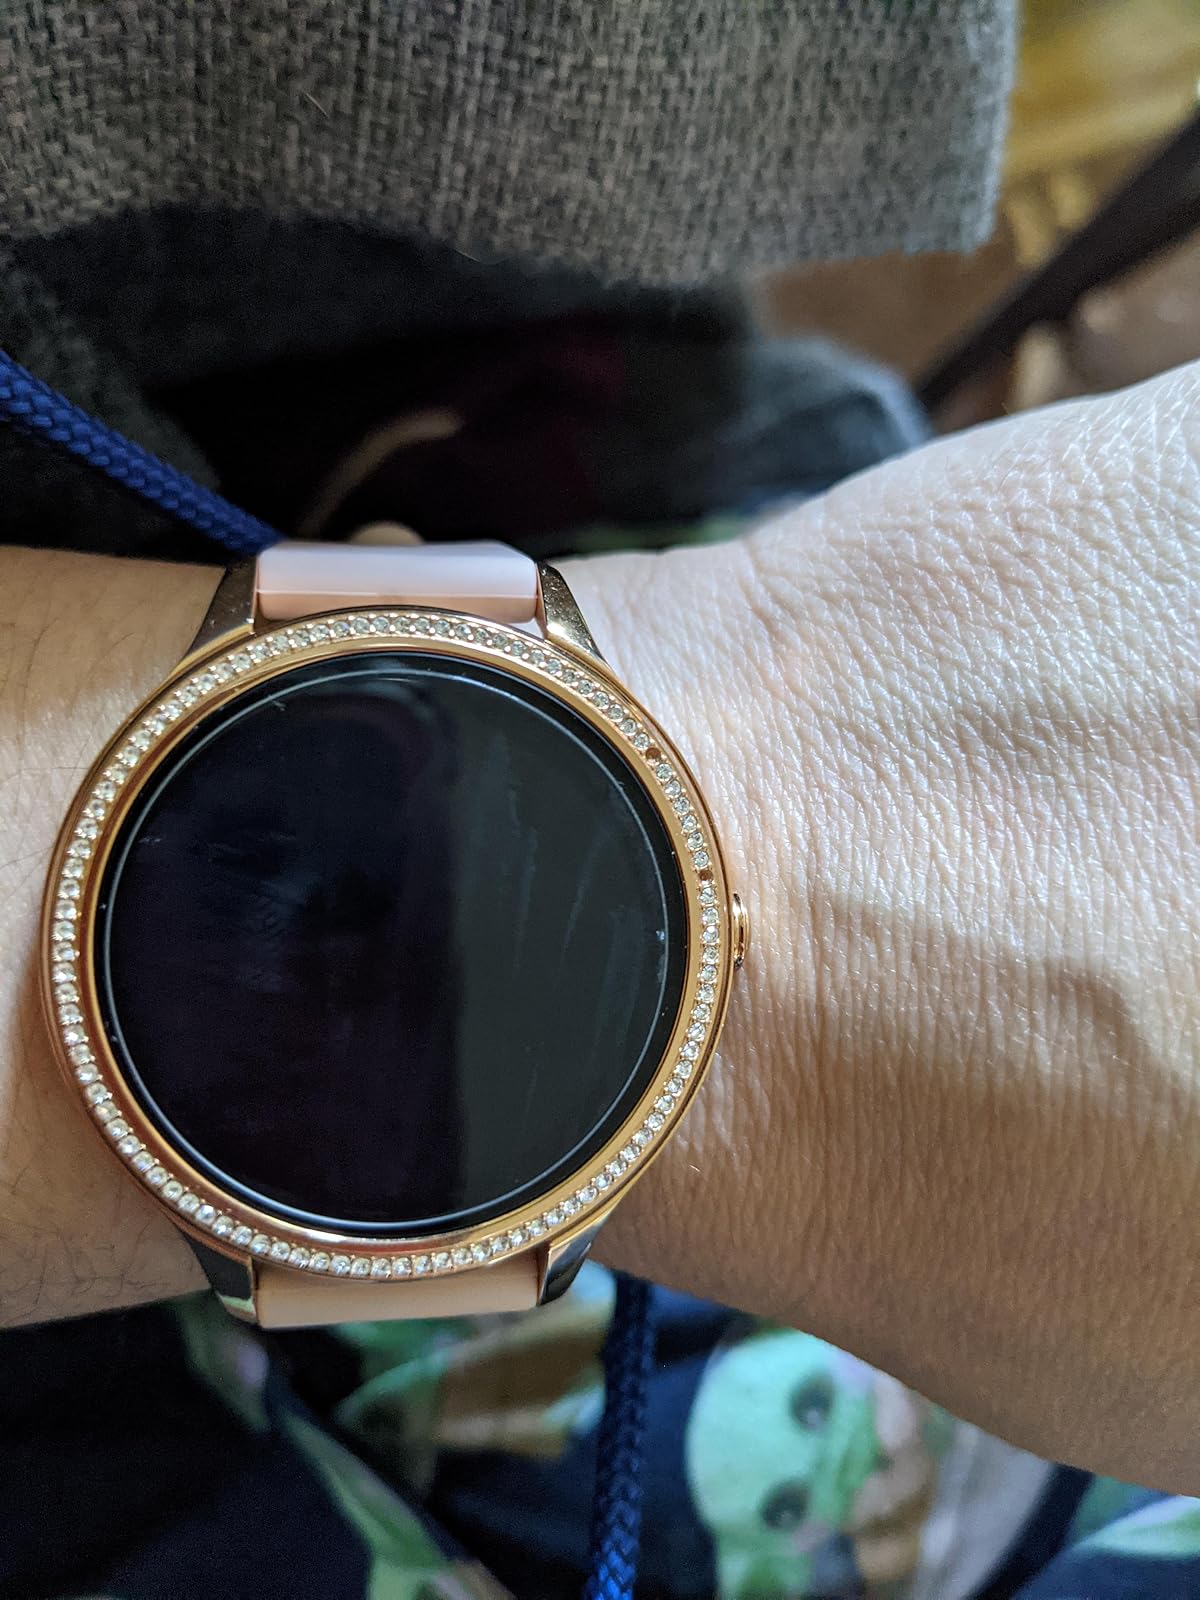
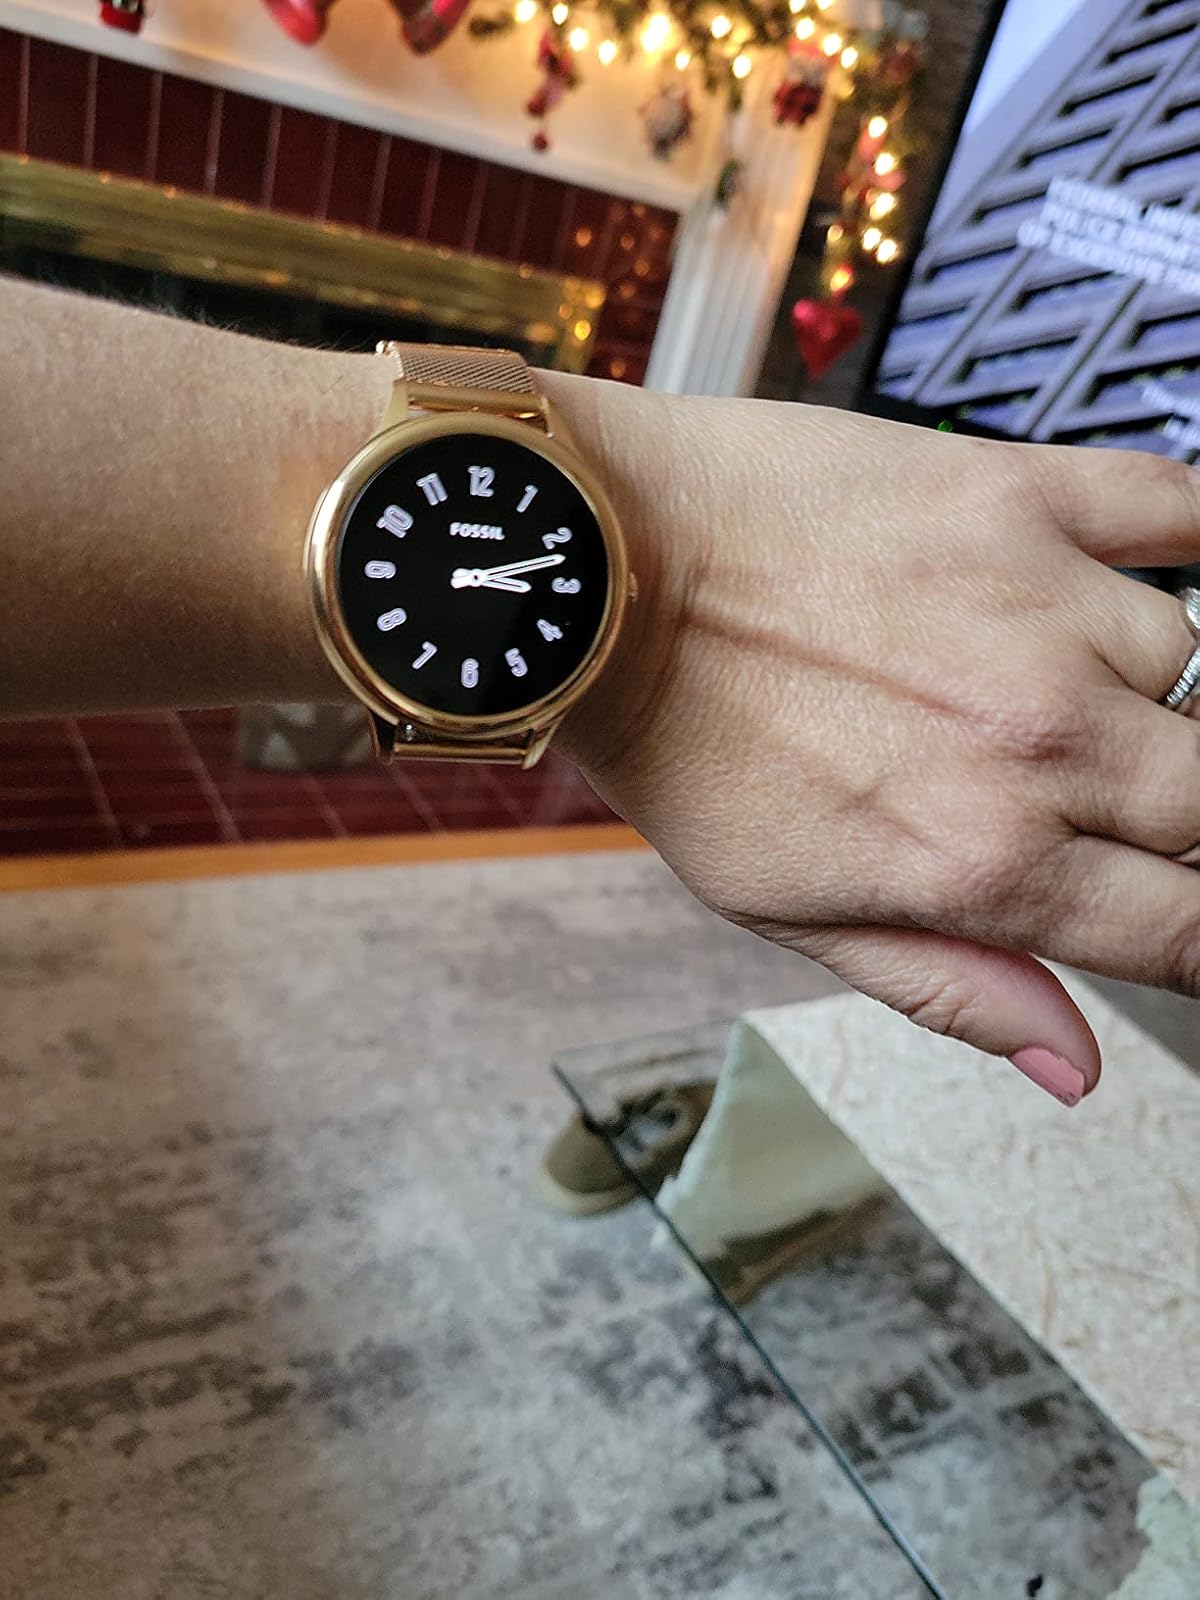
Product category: smartwatch
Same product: no